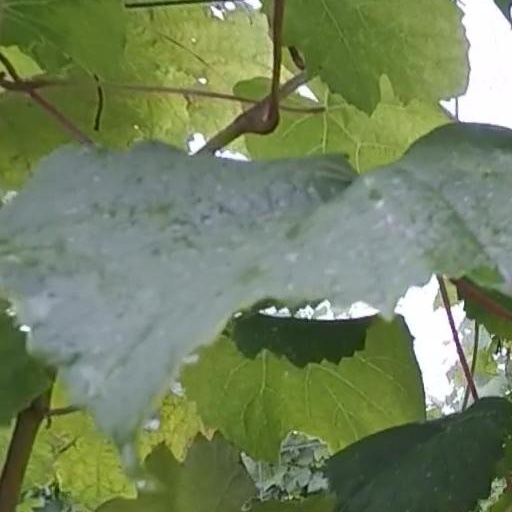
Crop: grape